Advhena

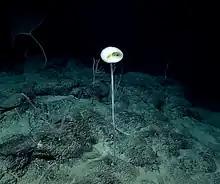
"A. magnifica" in its natural habitat

Advhena is a monotypic genus of glass sponges in the family Euplectellidae. It contains the single species Advhena magnifica, also known as the E.T. sponge, after the titular character in the film "E.T. the Extra-Terrestrial".